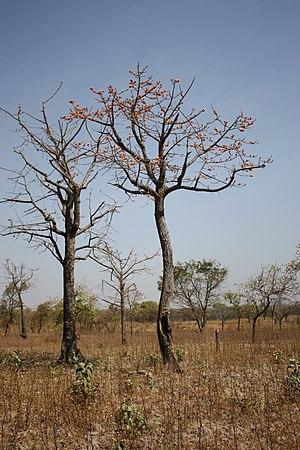
Bombax costatum, le faux-kapokier, ou kapokier rouge, est une espèce végétale de la famille des Malvaceae. C'est un petit arbre atteignant 5 à 15 m de hauteur. Il fleurit en saison sèche, avant l'apparition des feuilles.